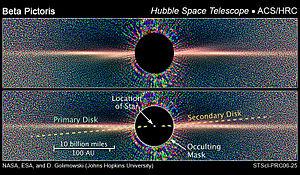
Beta Pictoris est la deuxième étoile la plus brillante de la constellation du Peintre. Elle est située à 63,4 années-lumière de notre Système solaire et est 1,75 fois plus massive et 8,7 plus lumineuse que notre Soleil. Le système Beta Pictoris est très jeune, âgé seulement de 8 à 20 millions d'années bien qu'il soit déjà dans la séquence principale de son évolution stellaire. Beta Pictoris est l'étoile principale du groupe mouvant de Beta Pictoris, une association stellaire de jeunes étoiles ayant le même âge et partageant un même mouvement à travers l'espace.
Un disque de débris ou, plus proprement en général, une ceinture de débris est un disque circumstellaire formé de poussière et d'astéroïdes de toutes tailles et ne contenant que peu ou pas de gaz. Autour du Soleil, la ceinture de Kuiper constitue un tel disque. Les premiers disques de débris découverts le furent autour de Véga, Fomalhaut et β Pictoris.